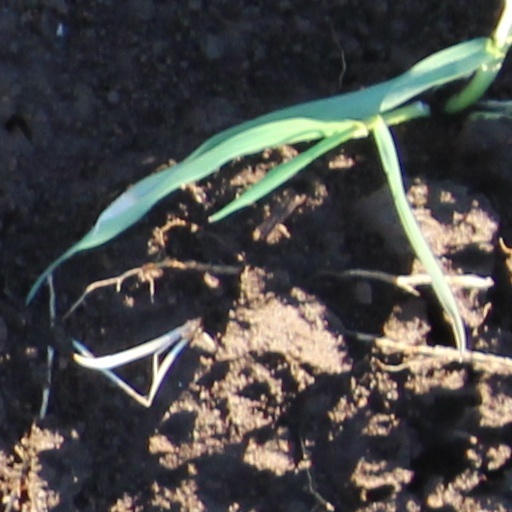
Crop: wheat